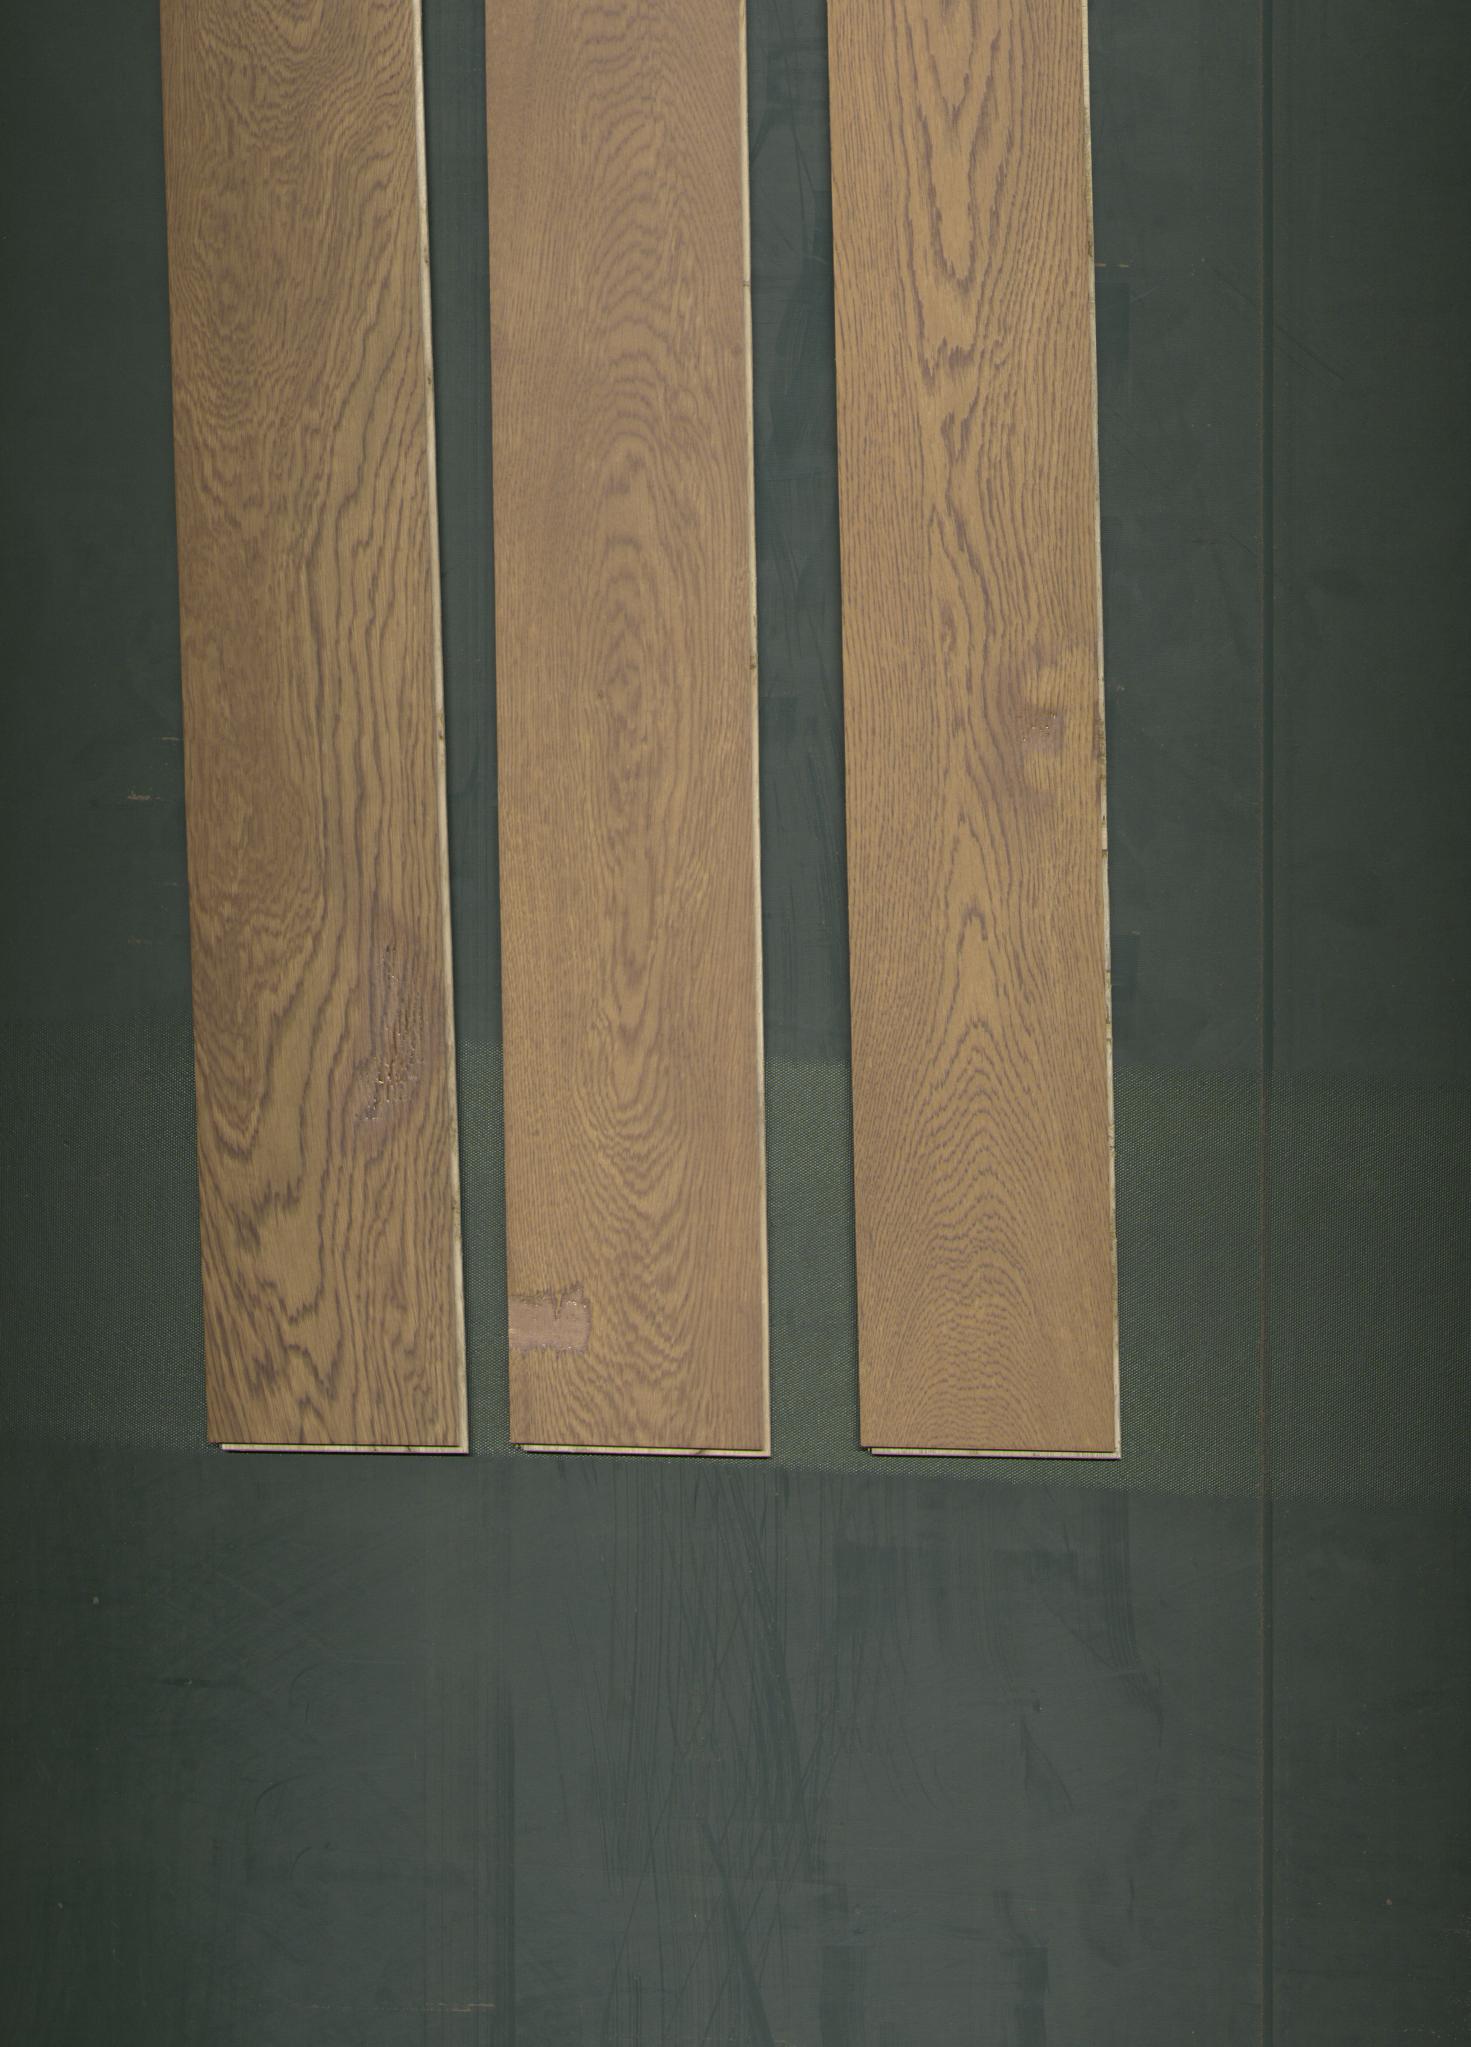
Label: mixers